Grayson Perry

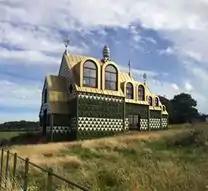
A House for Essex ("Julie's House"), a commission for Living Architecture.

Perry created the 15m x 3m "The Walthamstow Tapestry" in 2009. The large woven tapestry bears hundreds of brand names surrounding large figures in the stages of life from birth to death.